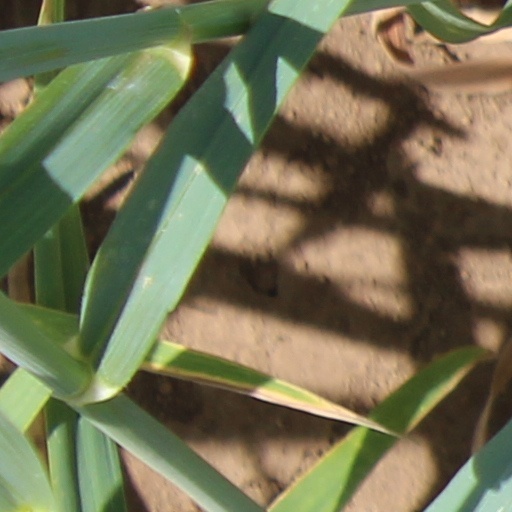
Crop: wheat